Adam Payerl

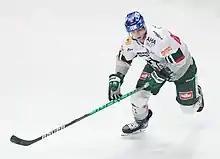
Payerl with Augsburg in 2022

In the following off-season, Payerl agreed to his first contract abroad in signing a one-year deal with German outfit, Augsburger Panther of the DEL, on May 17, 2018.